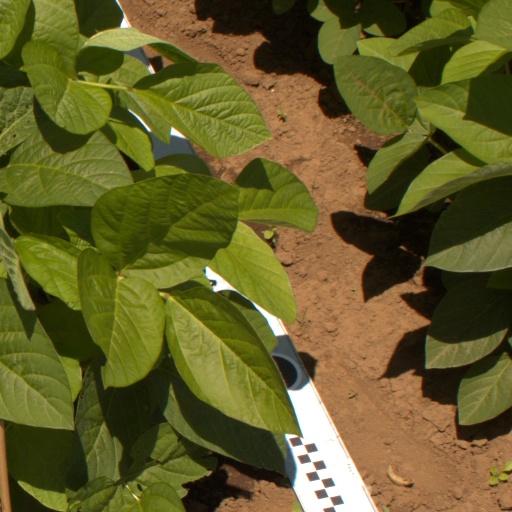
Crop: soybean